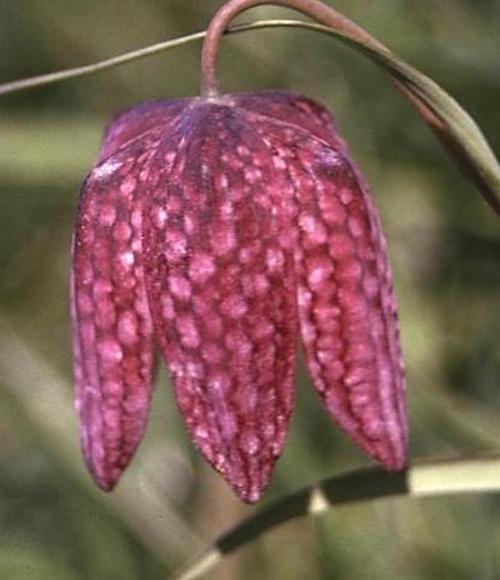
Label: fritillary